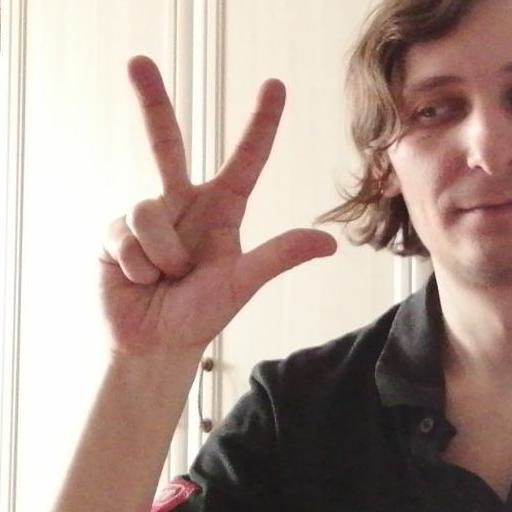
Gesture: three2